Mitchell Starc

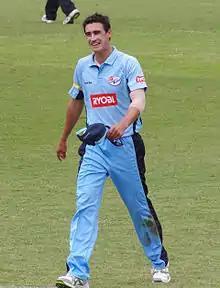
Starc playing for New South Wales in 2008

Starc made his Test debut for Australia on 1 December 2011, in the first Test of the two-Test series against New Zealand. He was given his baggy green by Richie Benaud and took two wickets in the match. He took another two wickets in the second Test, but he was left out of the team named for the first Test of the subsequent series against India, and was then removed from the squad entirely for the 2012 New Year's Test to make way for Ryan Harris, as Harris had recovered from his injury. While out of the squad he played for the Sydney Sixers in the Big Bash League, and took three wickets in a man-of-the-match performance against the Sydney Thunder. Starc was recalled to Australia's Test squad when James Pattinson was ruled out because of a foot injury, and he played in the third Test on the pace-friendly WACA Ground in place of spinner Nathan Lyon. He excelled in bowling with swing to right-handed batsmen, and among his four wickets he successfully dismissed Sachin Tendulkar leg-before-wicket. He was left out of the team for the final Test match of the series to make way for Lyon's return, and was also removed from Australia's ODI squad to make way for the return of Ryan Harris. This freed him up to play domestic cricket for New South Wales for the rest of the season.